Iraqi Women's Football League

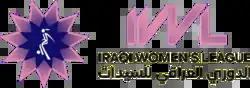

The Iraqi Women's Football League is the league competition for women's football in Iraq. It is run by the Iraq Football Association and was first played in the 2015–16 season. The league currently consists of seven teams.